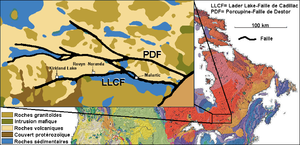
Faille de Cadillac
Le projet Osisko ou projet Canadian Malartic est un projet de mine aurifère à ciel ouvert situé dans la ville de Malartic, dans la région administrative de l'Abitibi-Témiscamingue au Québec et qui est devenue en 2011 l'une des plus grandes au Canada. La mine est sous la gestion de la Corporation minière Osisko, une société de développement minier basée à Montréal, Québec. Il s'agit d'un des 20 sites les plus prometteurs au monde pour une compagnie.
La Faille de Cadillac-Larder Lake, ou Zone Tectonique de Cadillac-Larder Lake, désigne une structure géologique majeure du Québec et de l'Ontario. Tirant son nom du canton de Cadillac où elle fut observée pour la première fois, elle permet de comprendre la richesse minière de la région de l'Abitibi-Témiscamingue.